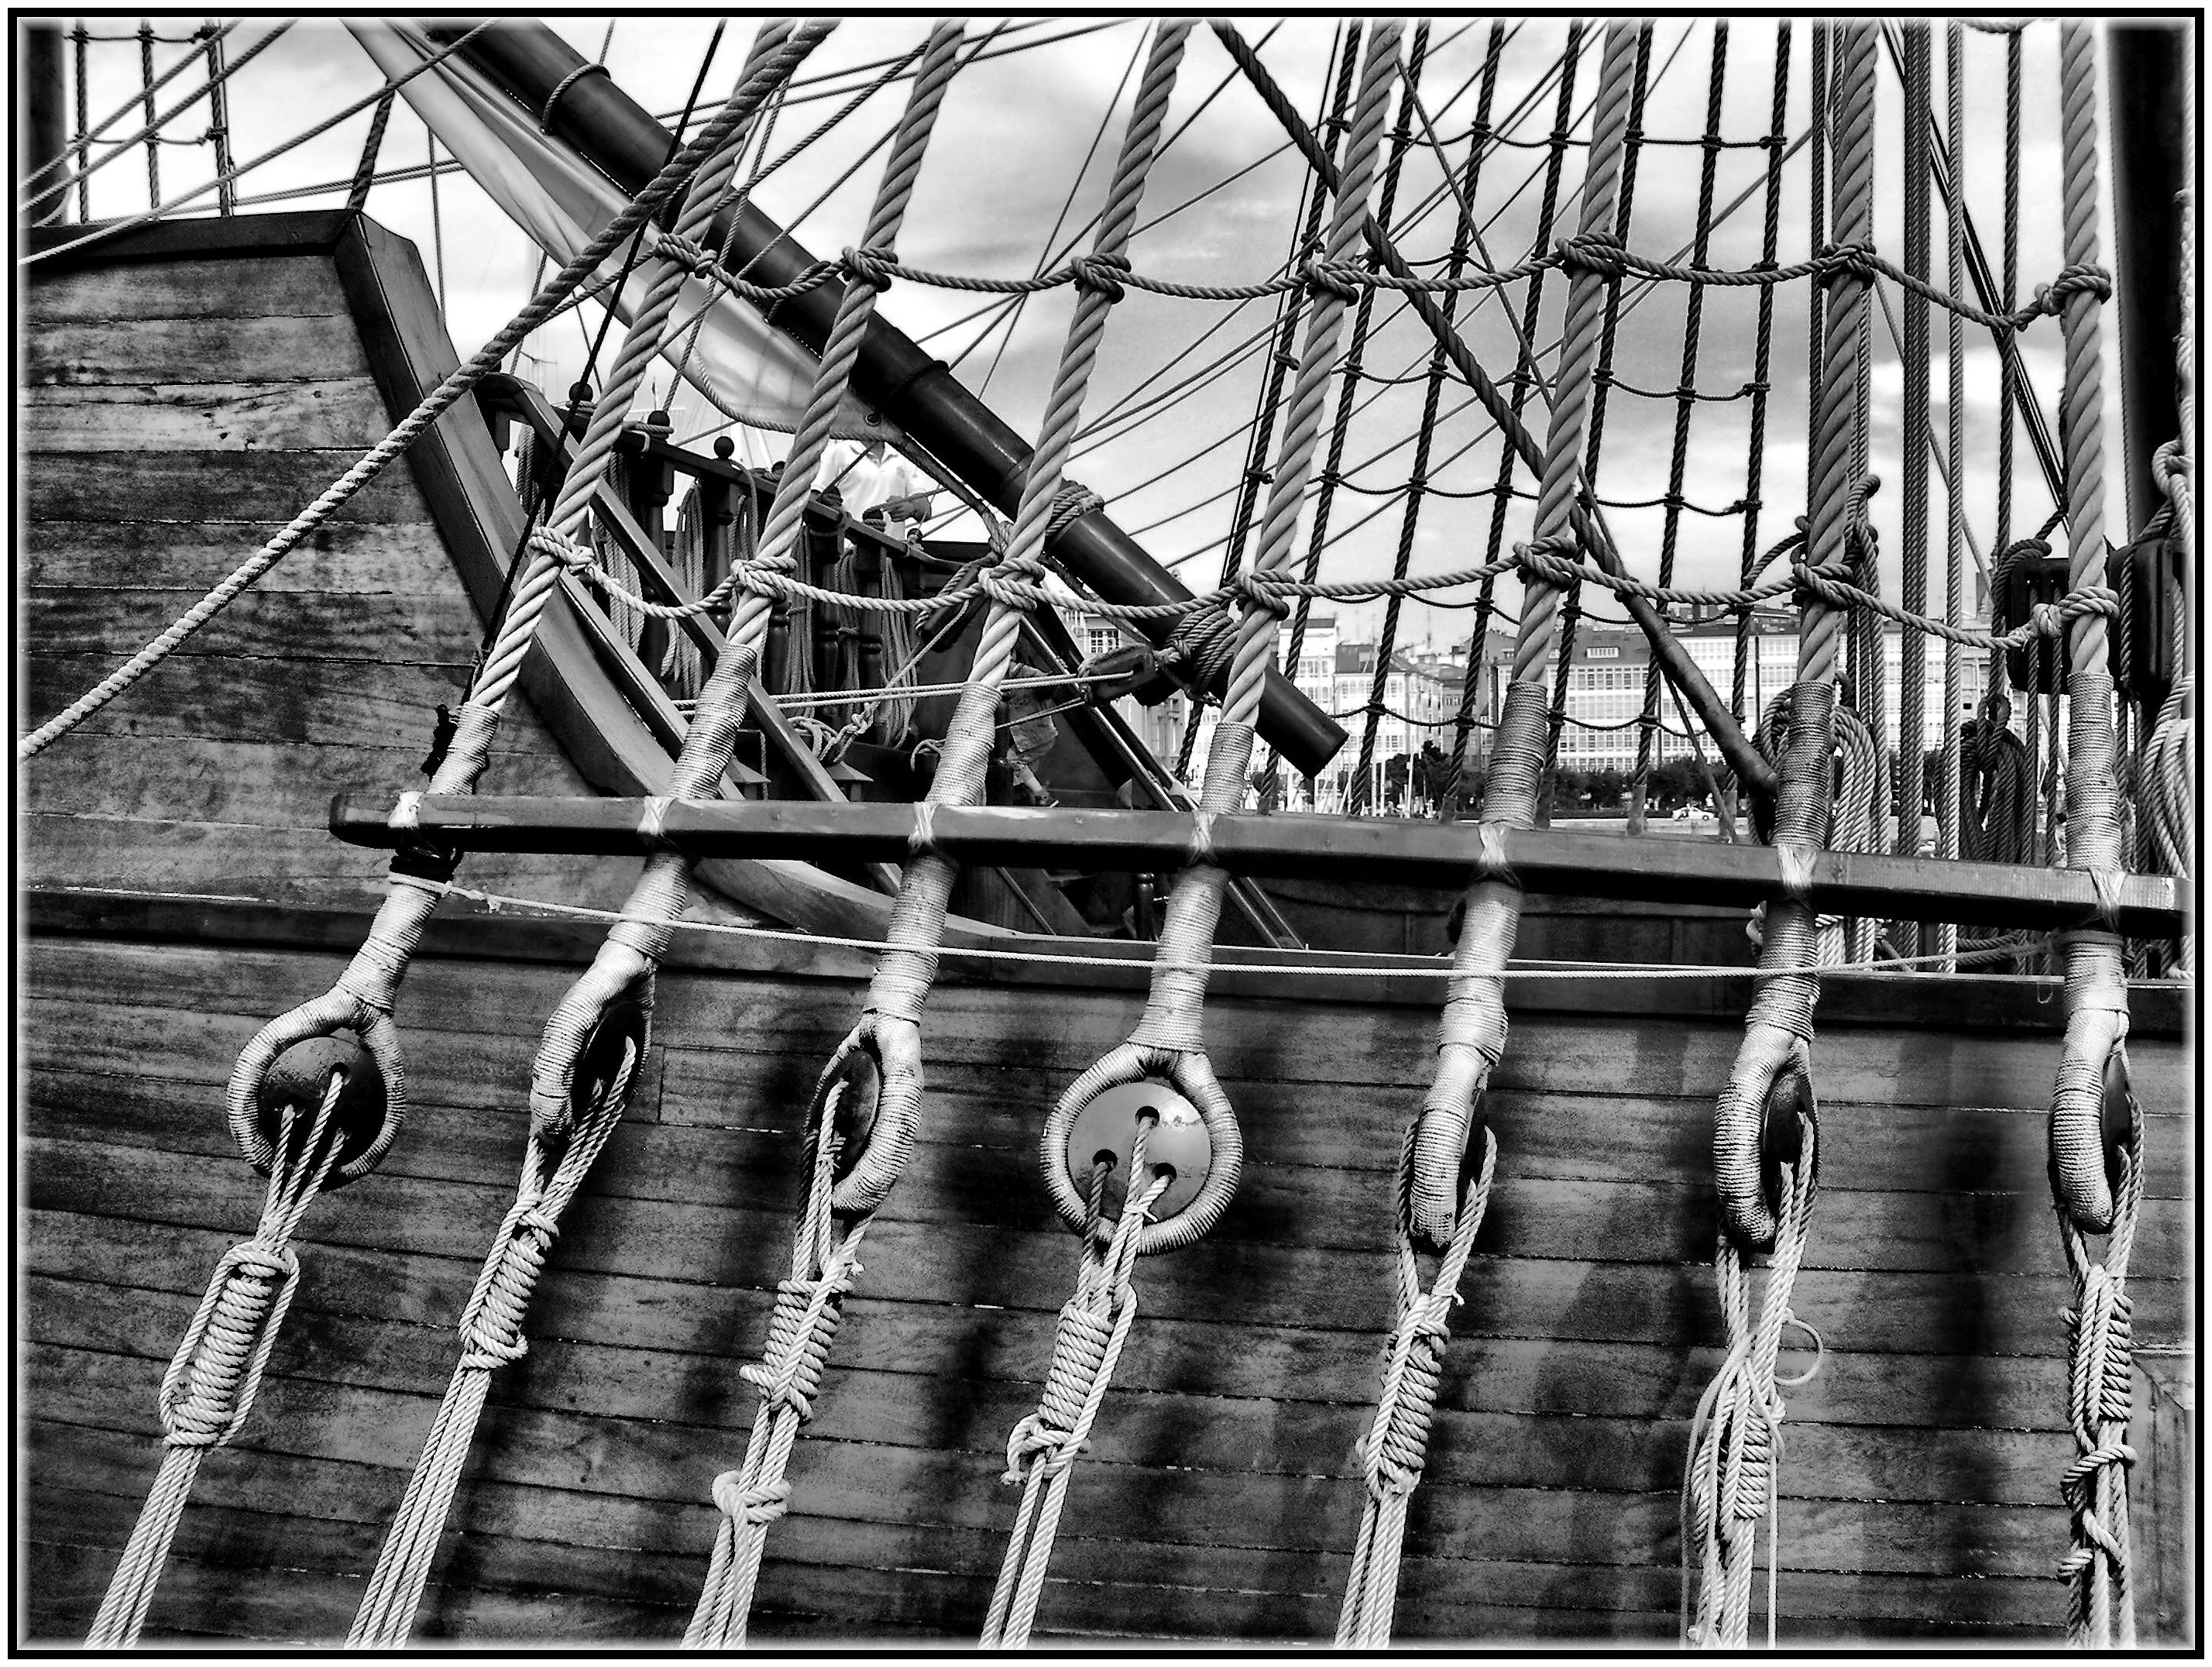
black and white, white, photography, europe, line, industry, black, monochrome, bw, medieval, spain, symmetry, photograph, europa, mar, galicia, puerto, blancoynegro, acorua, iron, atlantic, madera, shape, porto, espana, monocromo, blackwhitephotos, galiza, embarcaciones, atlantico, marineras, galice, portodacorua, veleros, barcos, embarcacions, puertocorua, portocorua, madeira, lacoruna, veleiros, urban area, monochrome photography